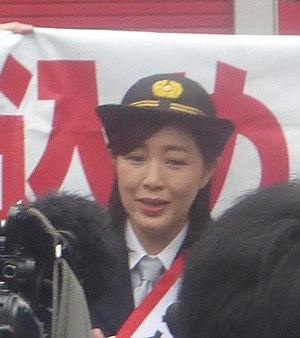
Momoko Kikuchi, née le 4 mai 1968 à Shinagawa, est une ancienne chanteuse et idol de J-pop, elle a fait partie du groupe RAMU et fait ses débuts d'actrice dans le film Pantsu no Ana.